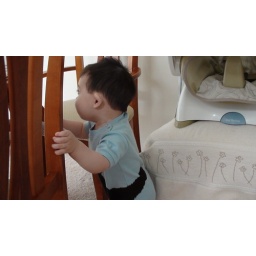
Zach cruising around the dining chairs